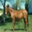
Label: horse